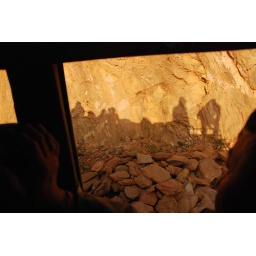
I was standing in the bus and it was as if I was disco-dancing, I wonder how these people cope AboVe the van!